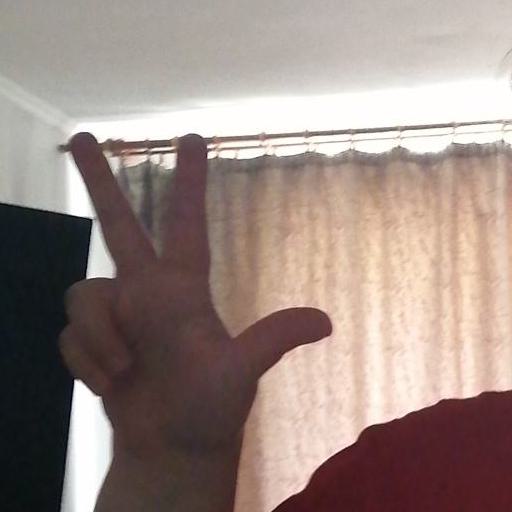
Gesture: three2